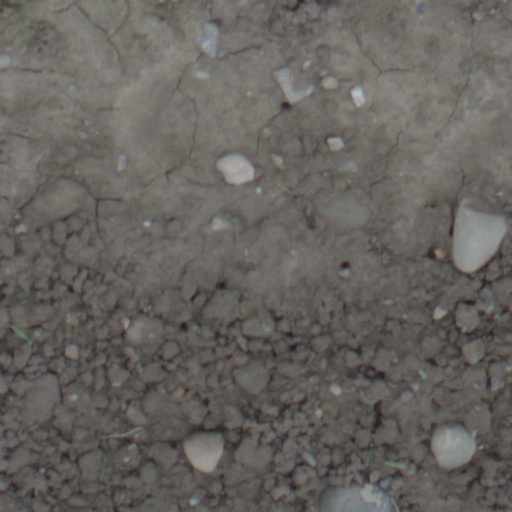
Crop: wheat